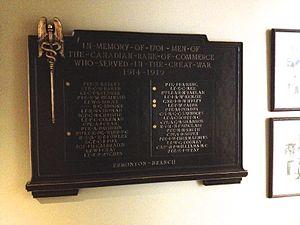
Edmund De Wind, né le 11 décembre 1883 en Irlande du Nord et tué au combat le 21 mars 1918 en France, était un officier de l'Armée britannique et un soldat de l'Armée canadienne durant la Première Guerre mondiale. Il a été décoré à titre posthume de la croix de Victoria, la plus haute distinction pour bravoure des forces du Commonwealth.